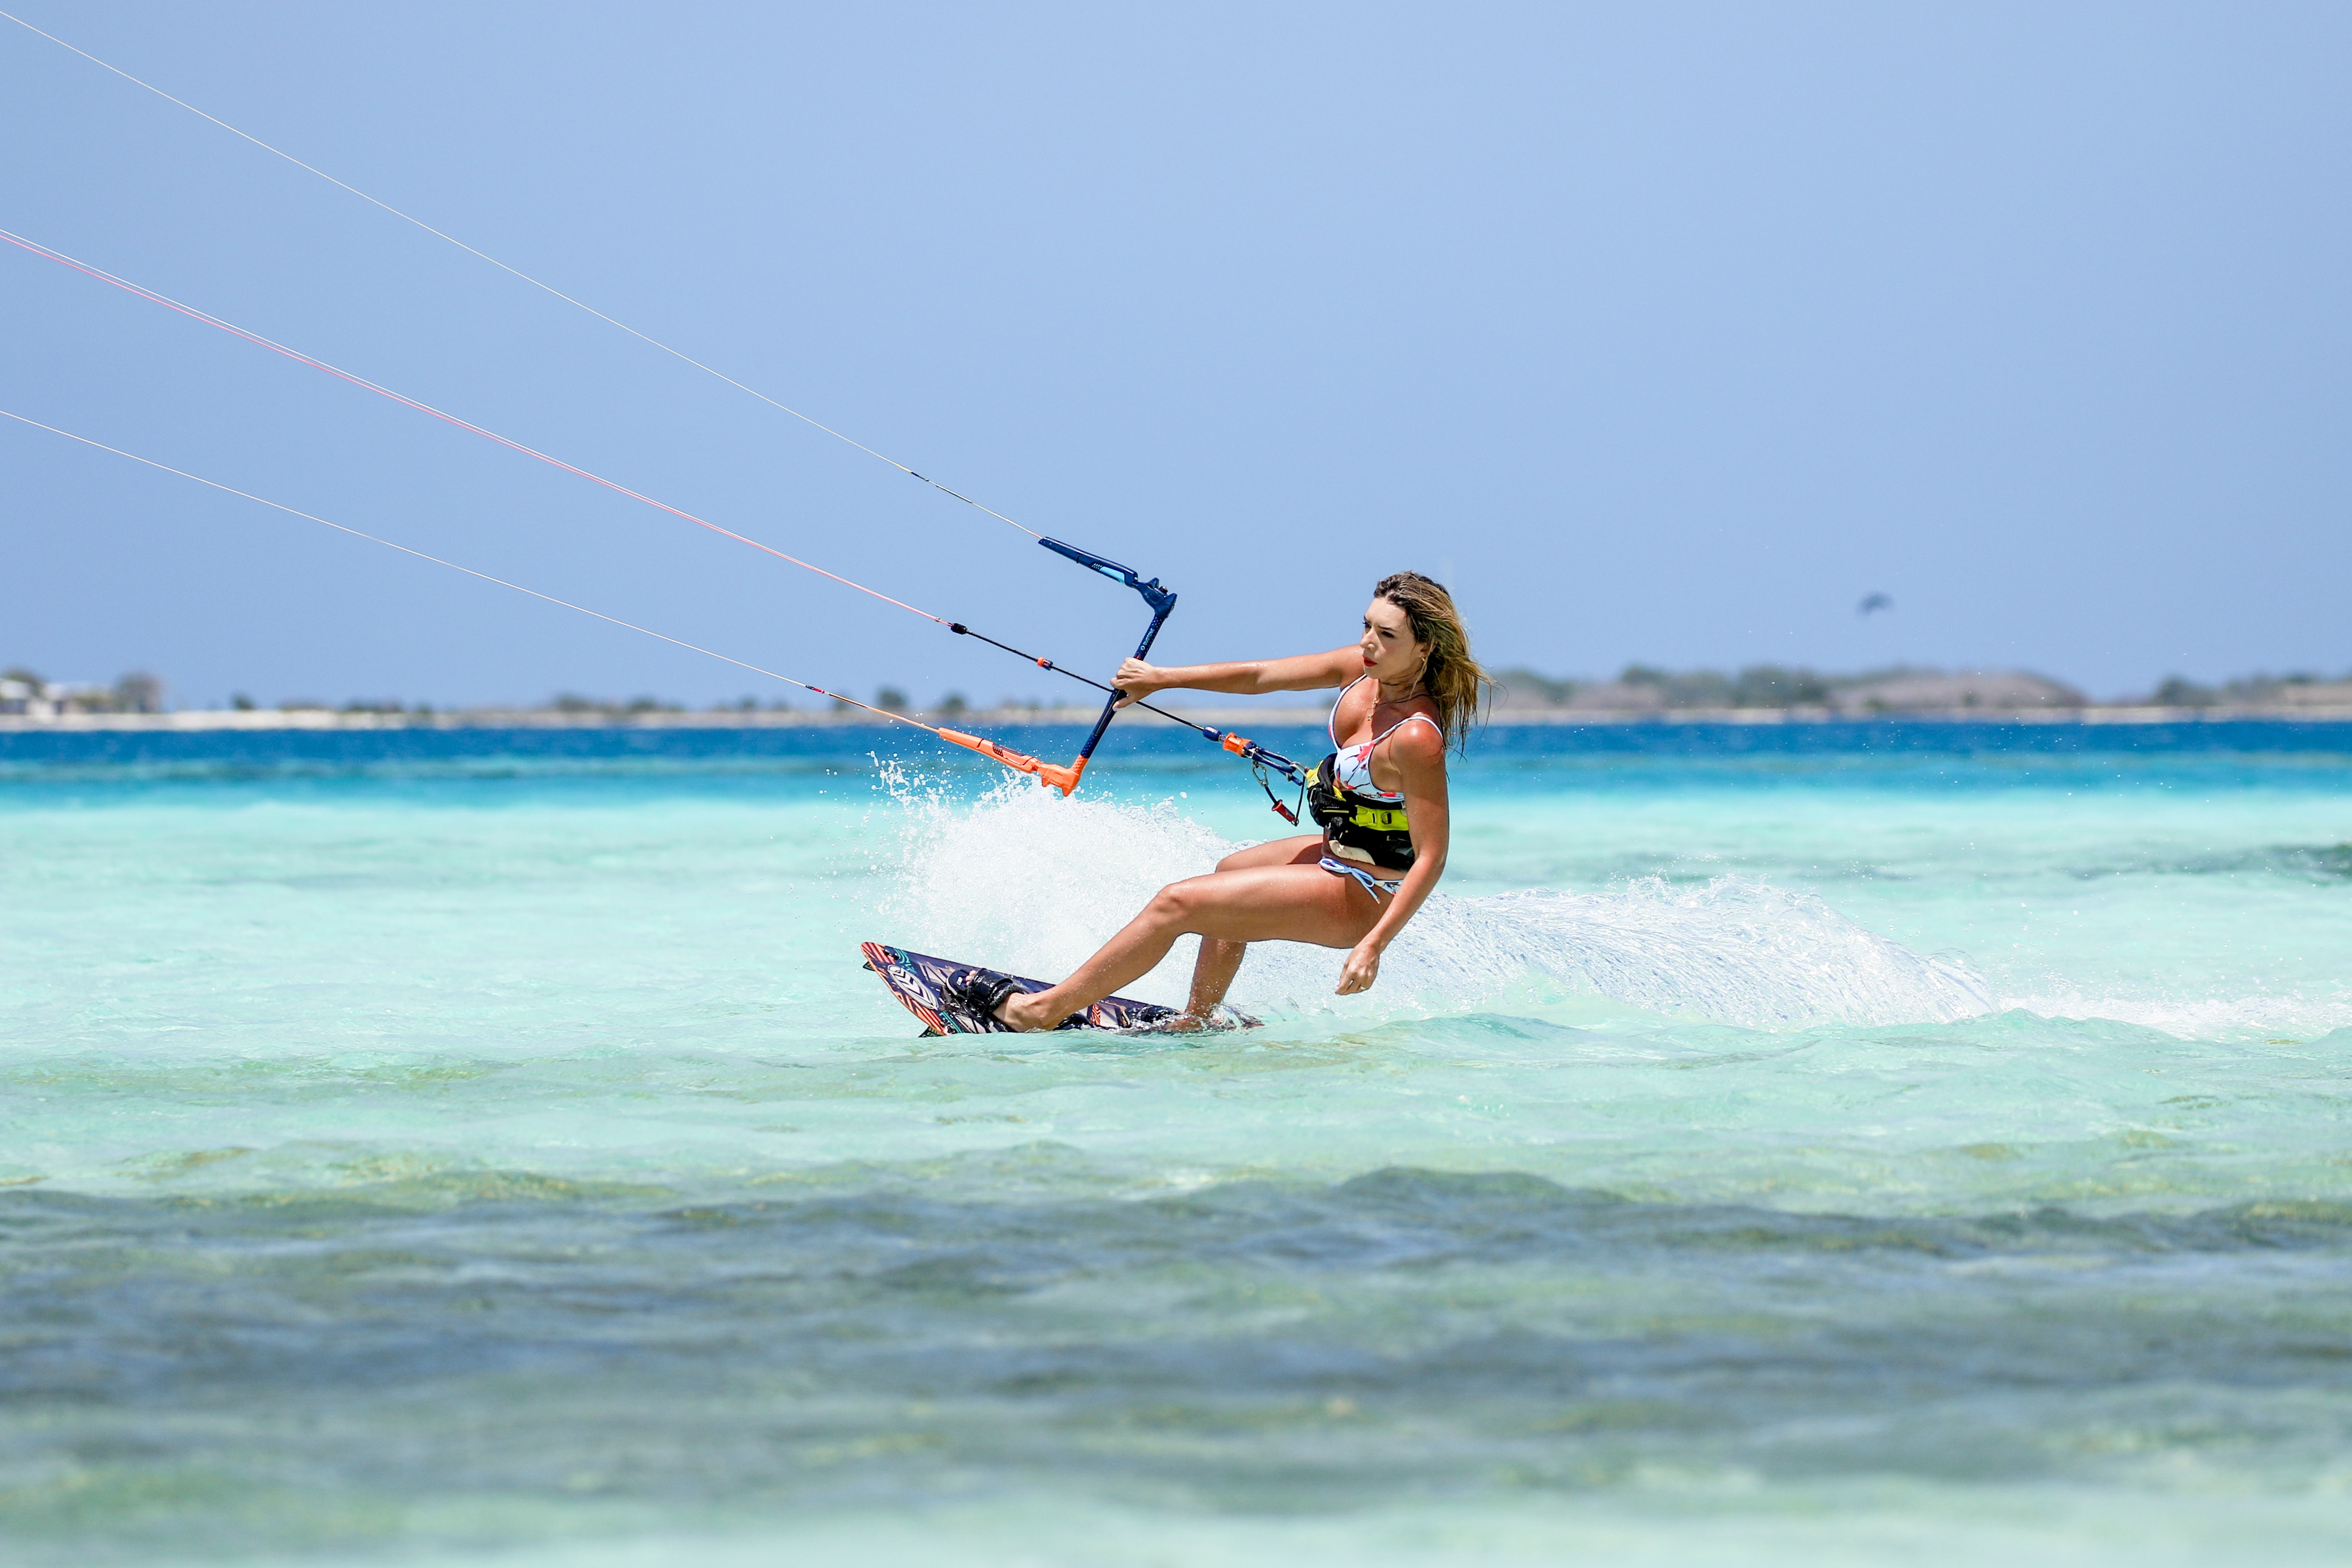
woman, water, sky, surfing, sports equipment, surfboard, waterskiing, Surfing Equipment, beach, windsports, wind, wind wave, recreation, kite sports, leisure, sports, kitesurfing, extreme sport, towed water sport, adventure, travel, boardsport, surface water sports, wave, ocean, horizon, water sport, wakeboarding, individual sports, vehicle, fun, tourism, lake, tropics